Gilbert Jessop

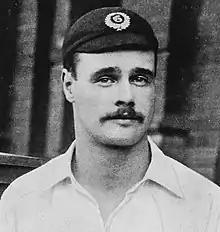
Jessop in 1901

Gilbert Laird Jessop (19 May 1874 – 11 May 1955) was an English cricket player, often reckoned to have been one of the fastest run-scorers cricket has ever known. He was Wisden Cricketer of the Year for 1898 and compiled the fastest century ever for England.